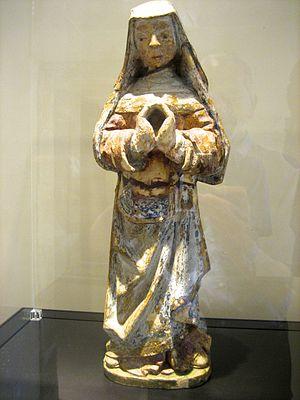
Statuette de Marie, pleurant au pied de la croix.
Le musée de l'Hospice Saint-Roch d'Issoudun est un musée municipal, labellisé musée de France, situé à Issoudun, dans l'Indre.